District line

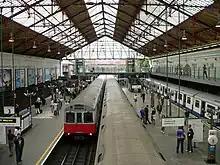
Overhead view of the District line platforms at Earl's Court, 2005

East of Earl's Court there is a grade-separated junction off the main line to the Edgware Road branch. This follows the Circle line after High Street Kensington station where there are also two bay platforms for the District line. After Paddington station this branch joins the Hammersmith & City line at Praed Street junction, before terminating at the four-platform Edgware Road. The main line joins the Circle line at Gloucester Road and the line and stations are in cut-and-cover tunnels, meeting the Thames at Westminster station, after which the railway is in the Victoria Embankment on the north bank of the river. At Tower Hill station, there is a bay platform.